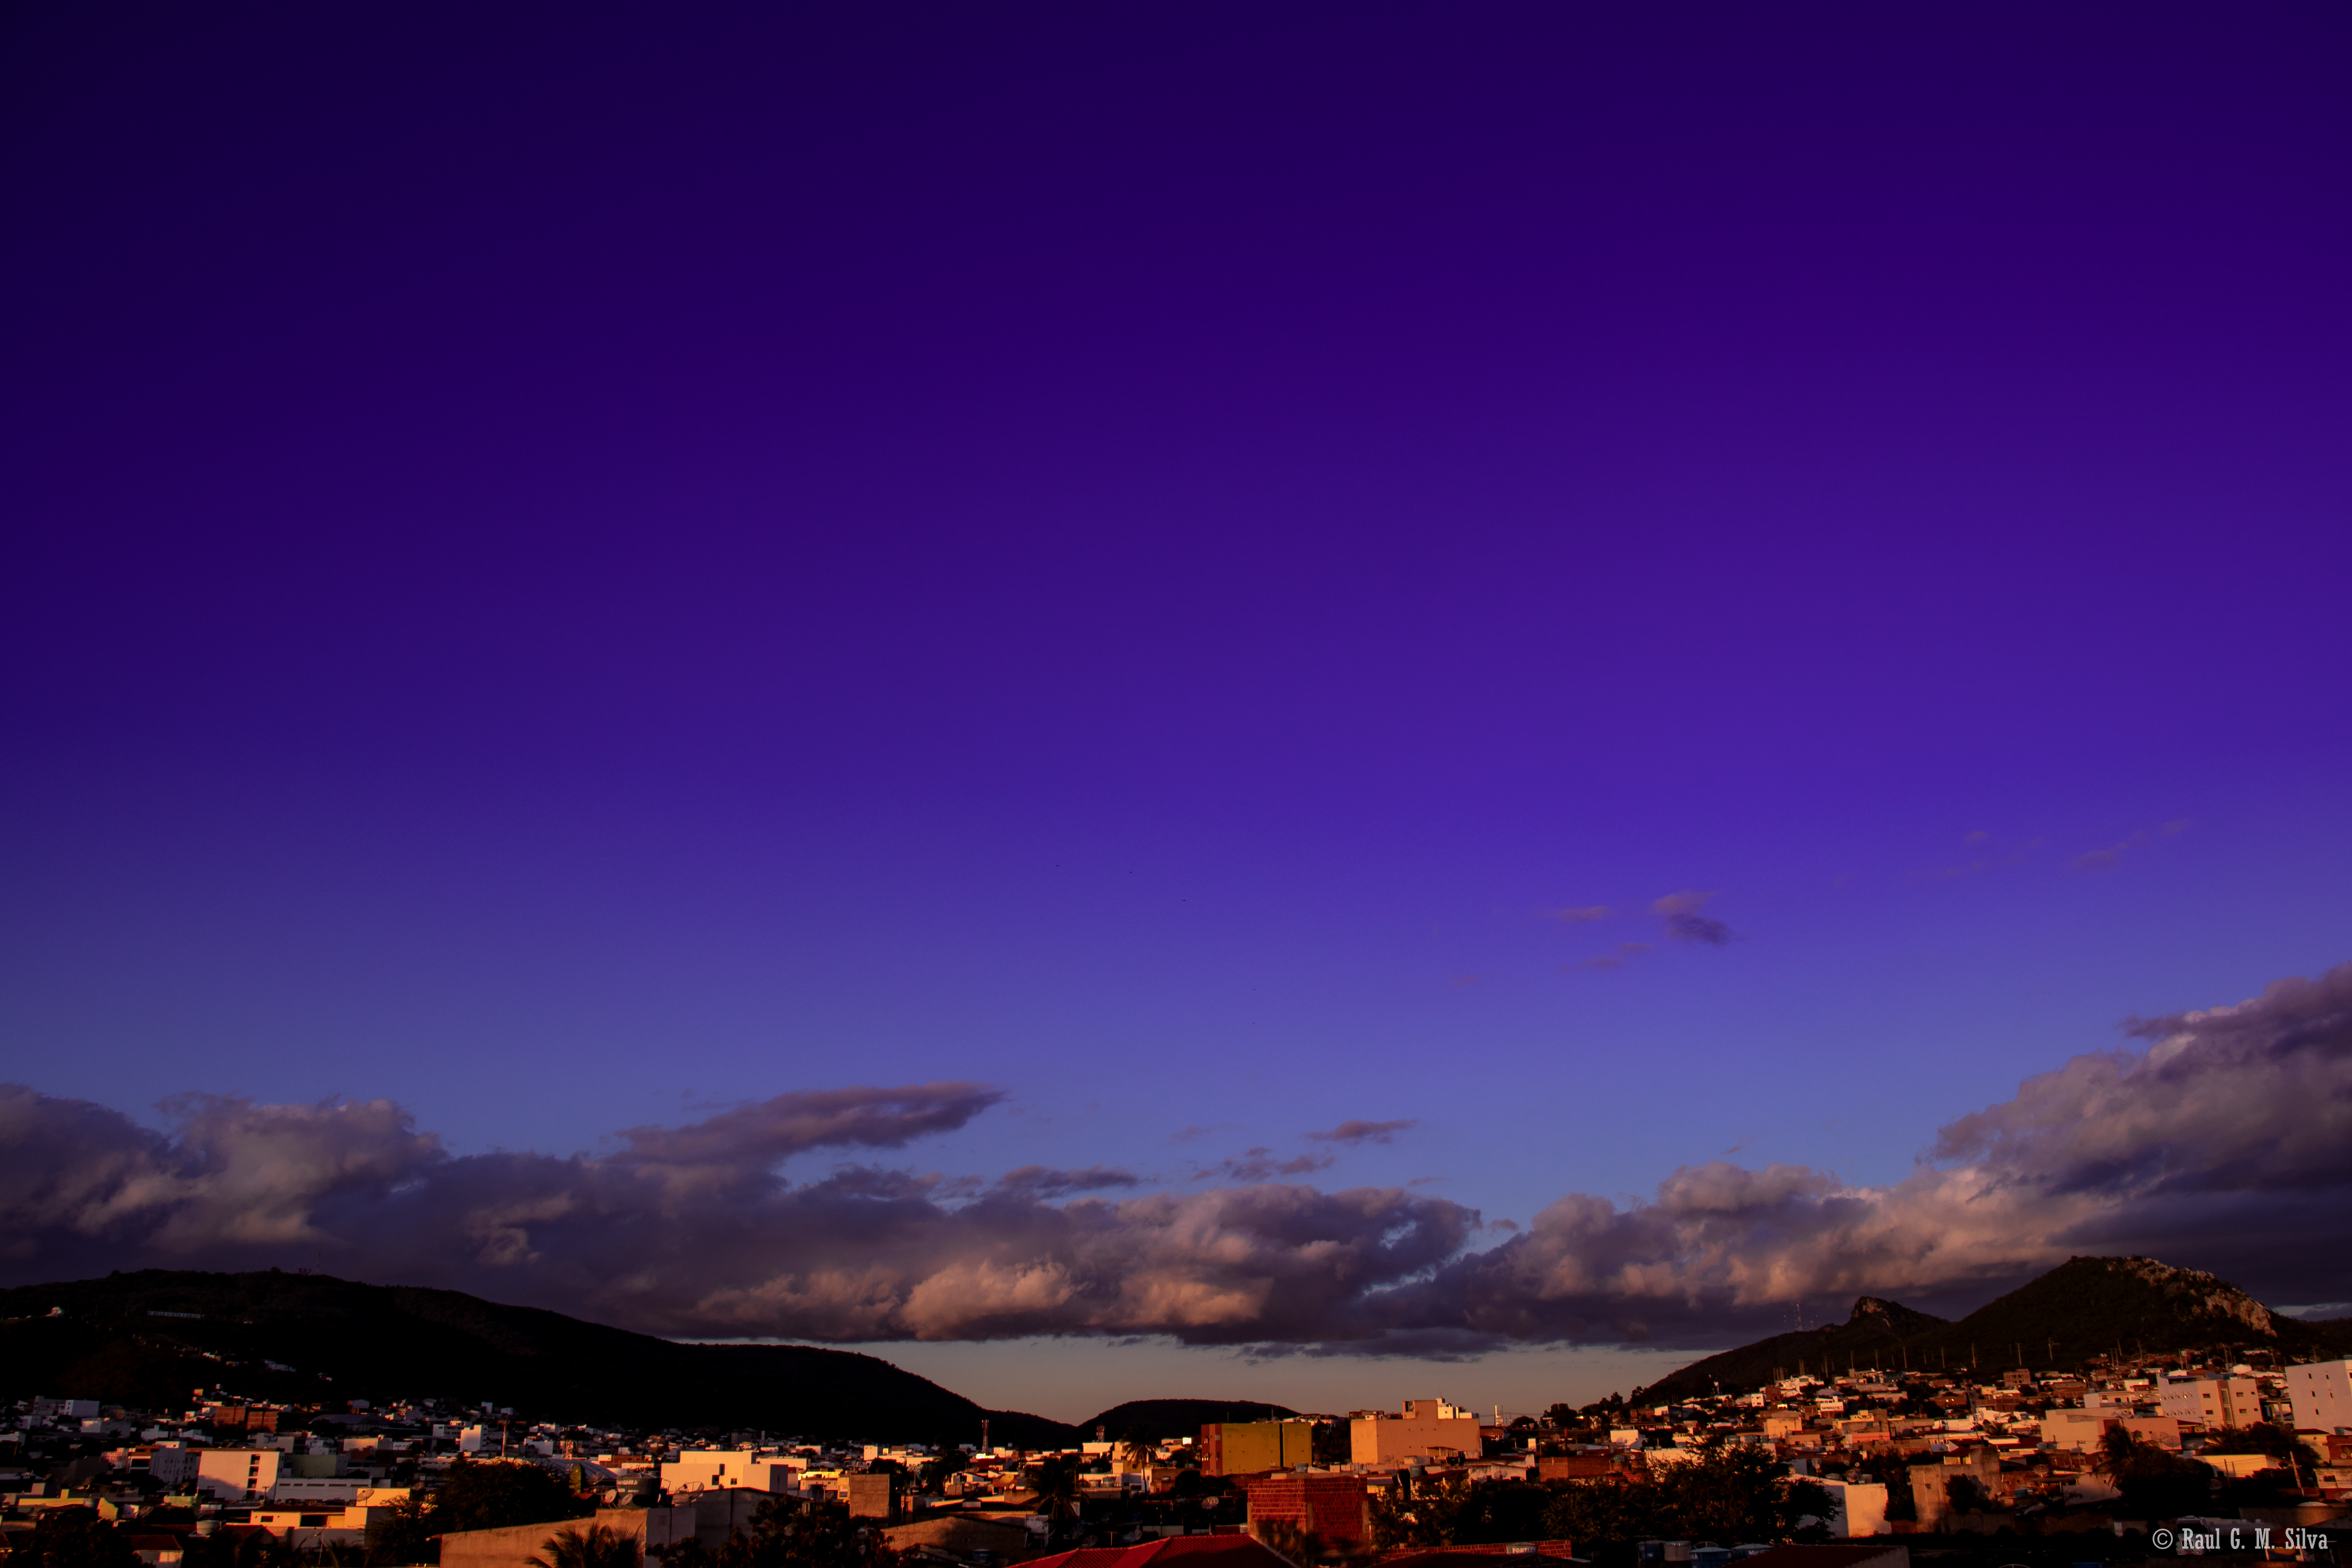
clouds, sunset, storm, saws, mountains, tv antennas, modernity, zoom, mist, rain, orange, sun, lull, panoramic, sky, cloud, blue, night, afterglow, horizon, atmosphere, evening, dusk, purple, lighting, mountain, city, hill, mountain range, landscape, sea, cumulus, meteorological phenomenon, dawn, space, sunrise, cityscape